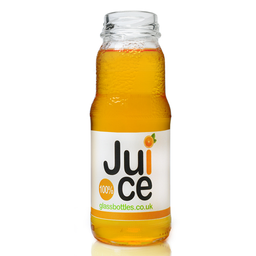
Label: glass